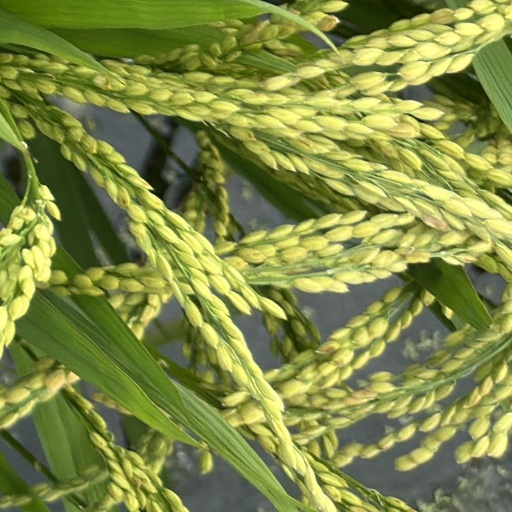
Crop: rice